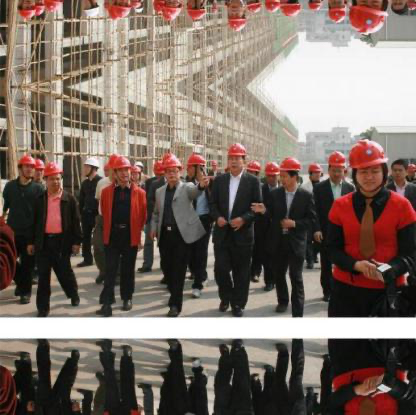
Objects in the image:
label: helmet
label: helmet
label: helmet
label: helmet
label: helmet
label: helmet
label: helmet
label: helmet
label: helmet
label: helmet
label: helmet
label: helmet
label: helmet
label: head
label: helmet
label: helmet
label: helmet
label: helmet
label: helmet
label: helmet
label: helmet
label: helmet
label: helmet
label: helmet
label: helmet
label: helmet
label: helmet
label: helmet
label: helmet
label: head
label: helmet
label: helmet